Joseph John Jenkins

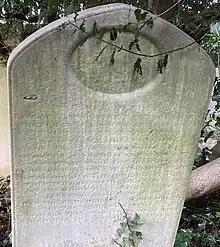
Grave of Joseph John Jenkins in Highgate Cemetery

Joseph Jenkins was born in London in 1811. He was the son of an engraver, who trained him as an engraver. He later abandoned engraving for watercolor painting, focusing on domestic subjects and landscapes.